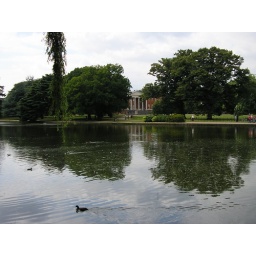
Over looking the large duck pond toward Osterley house on a rare warm day in July 2008